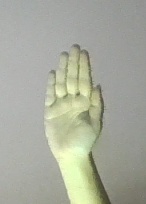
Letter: seen